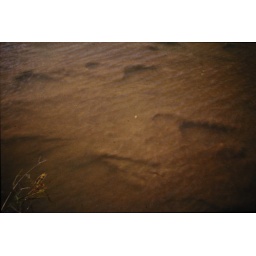
These are huge sauropod dinosaur footprints in the rock that forms the bed of the Paluxy River near Glen Rose, Texas.